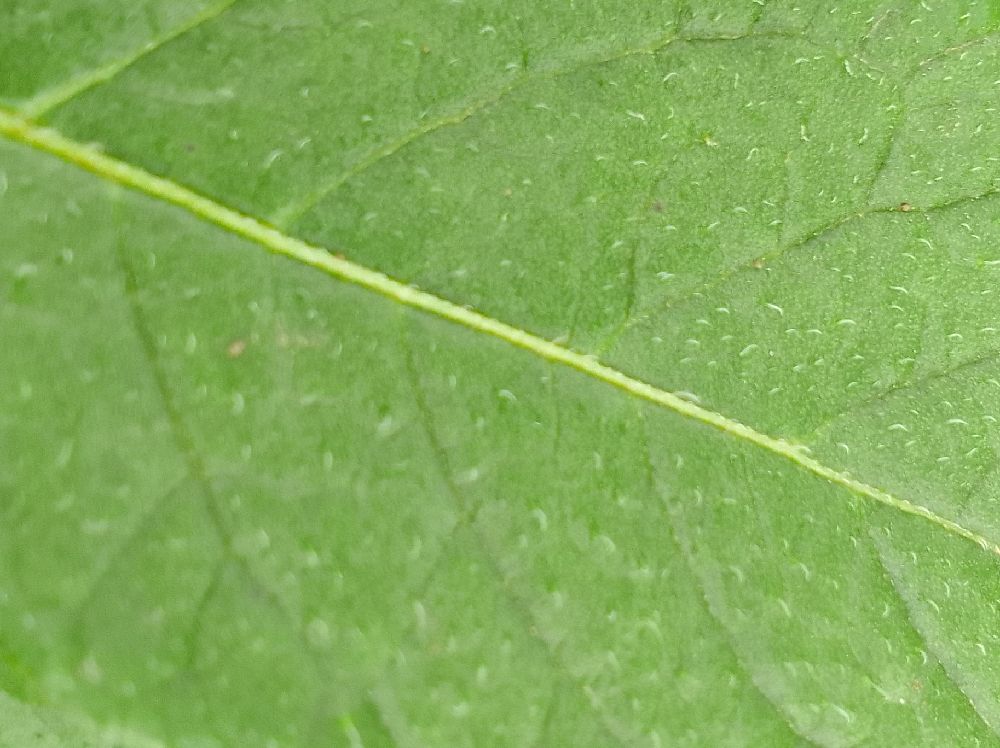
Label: Healthy